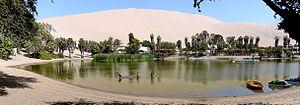
L'oasis de Huacachina, Pérou
Huacachina est un village situé dans la région et province d'Ica, au Pérou, près de la ville d'Ica. En 1999, sa population était de 115 habitants. Le village est construit autour d'un petit lac, ce qui en fait la deuxième oasis du continent. Huacachina sert à la fois de lieu de villégiature pour les familles d'Ica ainsi que d'attraction touristique pour les étrangers désireux de venir admirer les dunes et pratiquer du sandboard. La légende veut que l'oasis naquit lorsqu'une belle princesse indigène s'y réfugia pour échapper à un chasseur. La végétation se serait alors développée dès lors qu'elle serait entrée en contact avec l'eau, l'origine des dunes s'expliquant quant à elle par les marques de plis laissées par le manteau de la princesse. Des rumeurs continuent encore aujourd'hui à maintenir l'histoire selon laquelle la jeune femme serait devenue une sirène continuant à nager dans les eaux du lac.